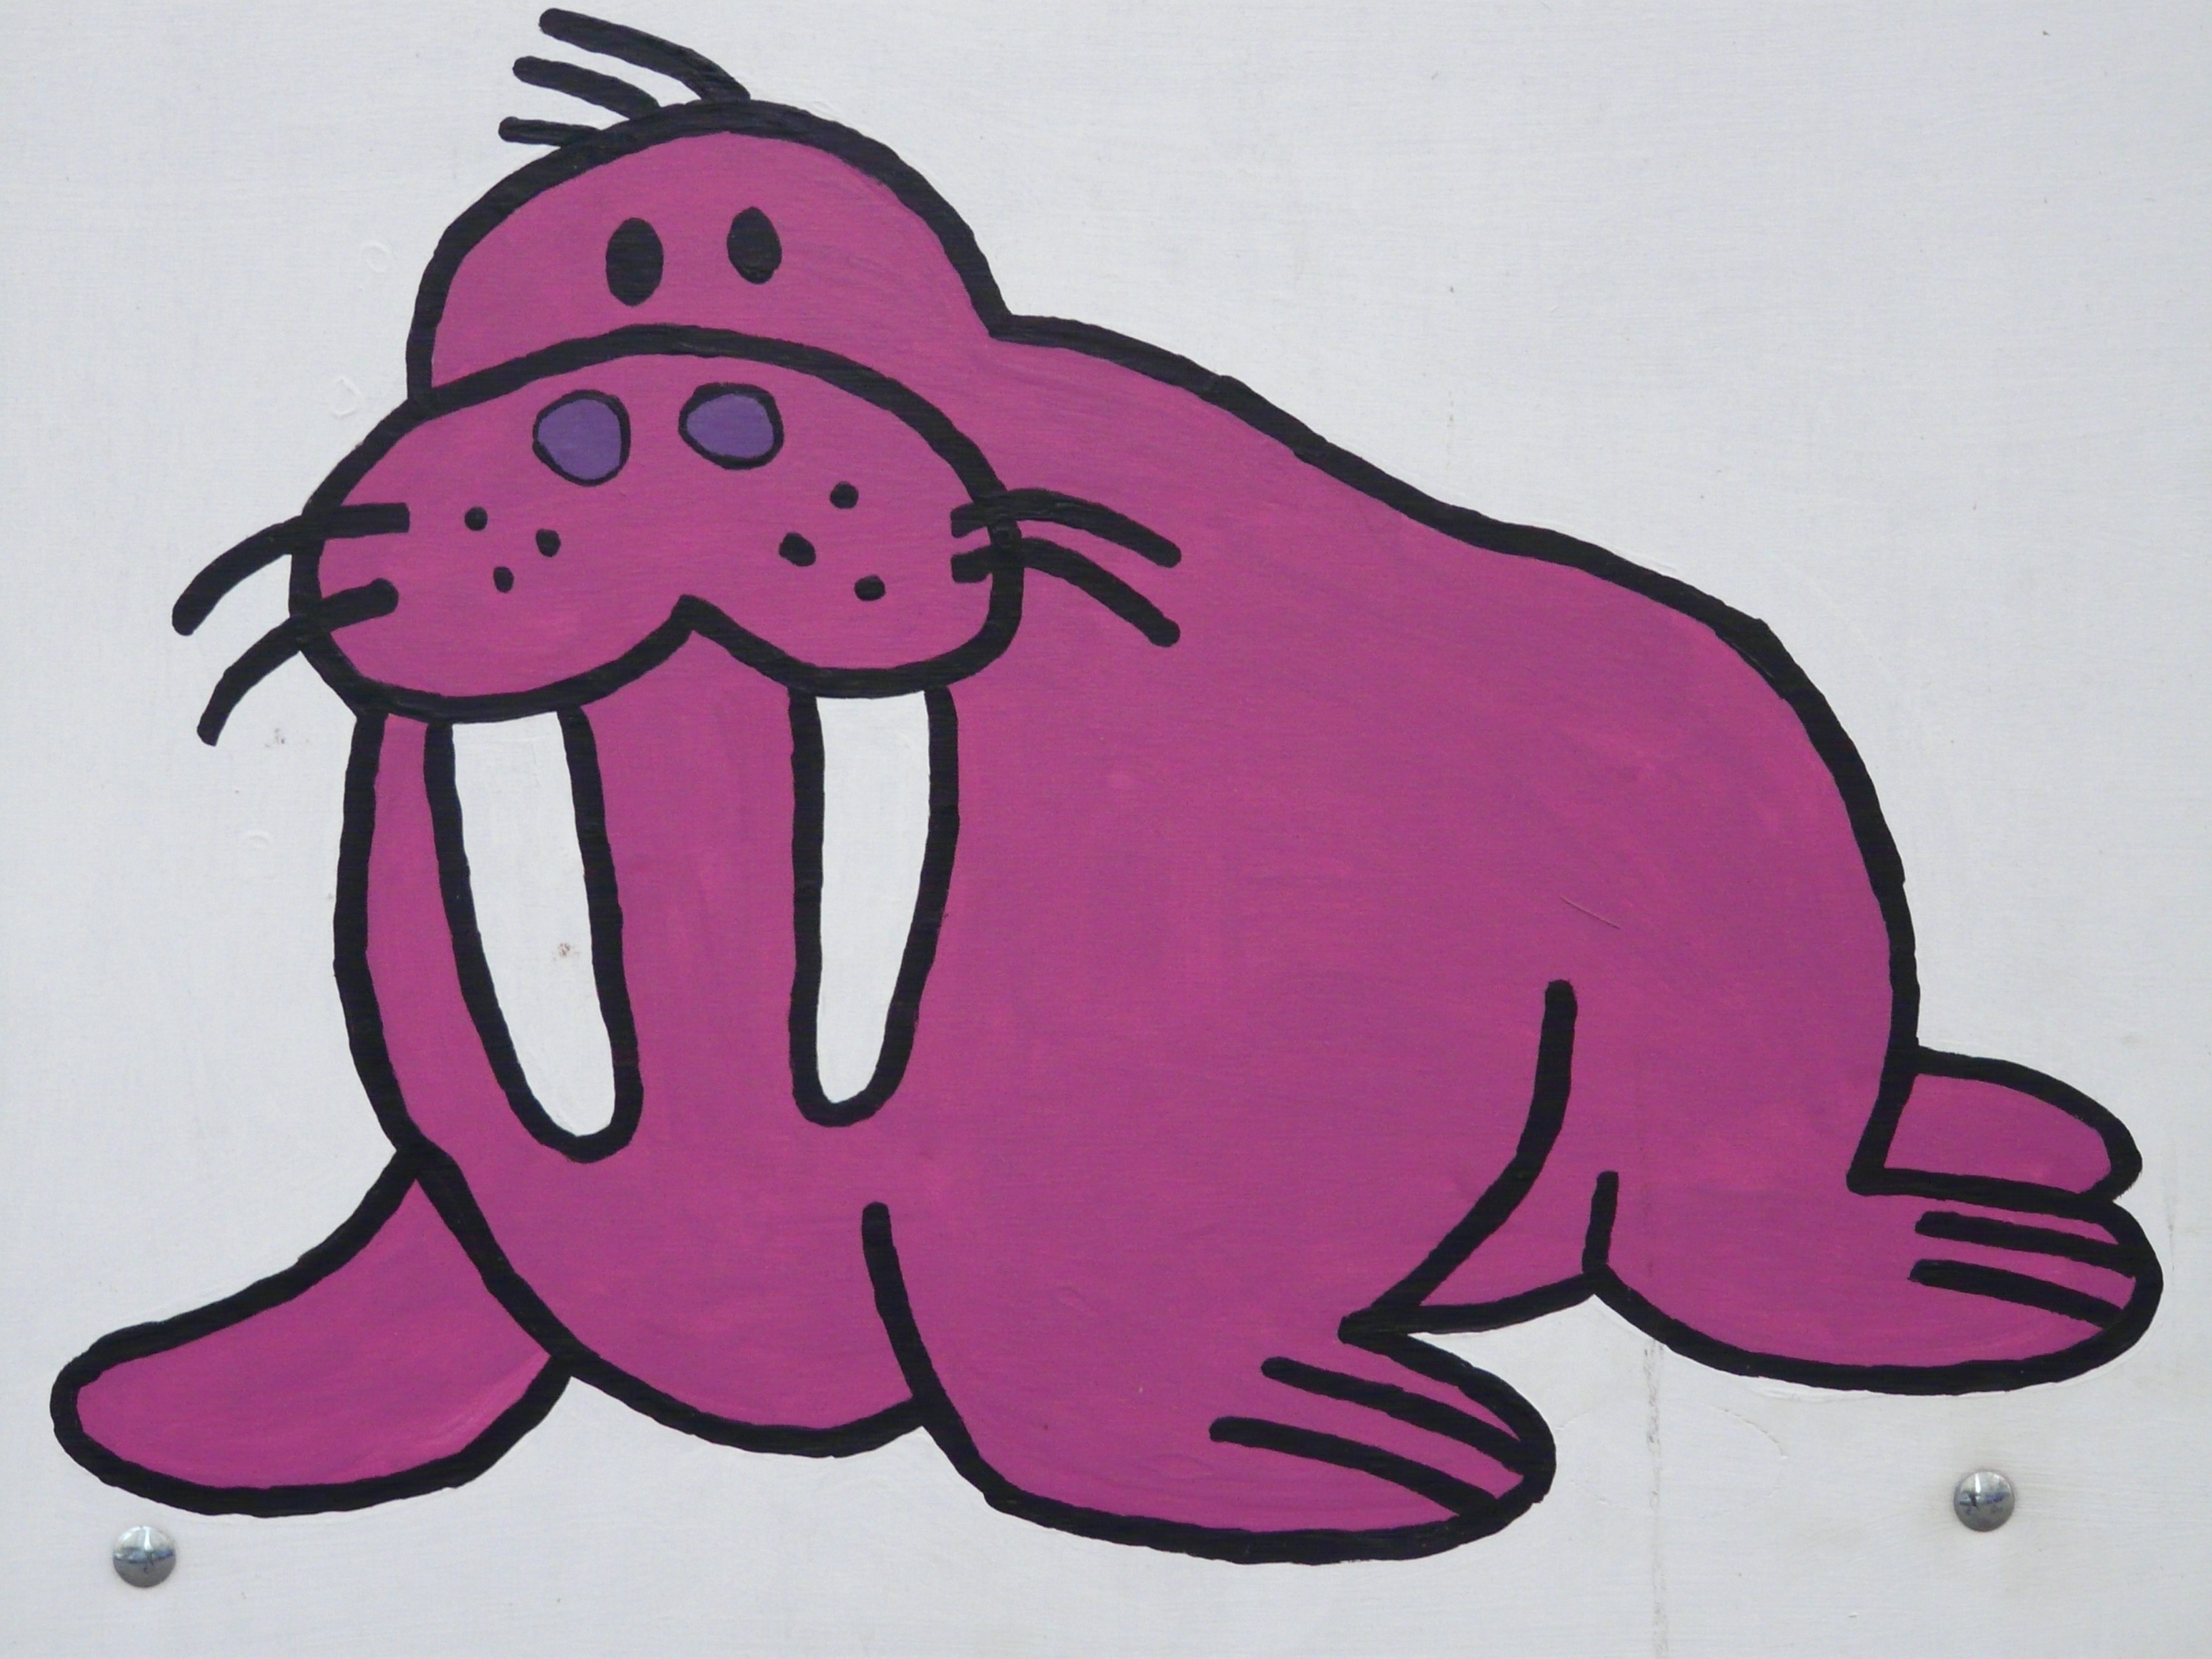
animal, paint, pink, sea lion, cheerful, textile, figure, sketch, drawing, illustration, walrus, funny, image, comic, cartoon, cartoon character, stuffed toy